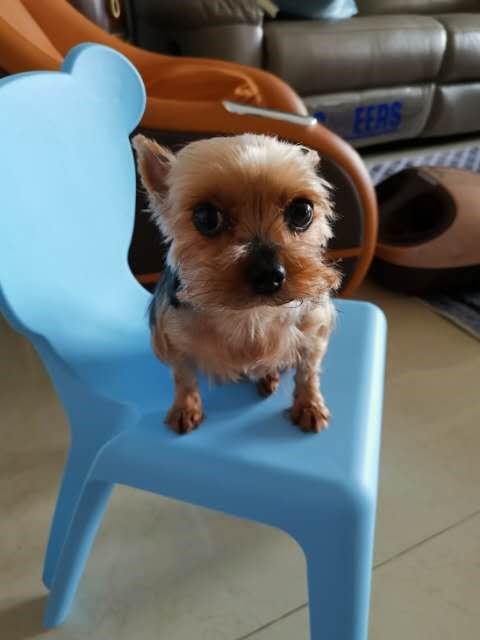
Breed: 340-n000120-Yorkshire_terrier